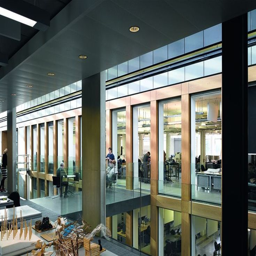
as built , looking from new to old sides across astudy bridge .